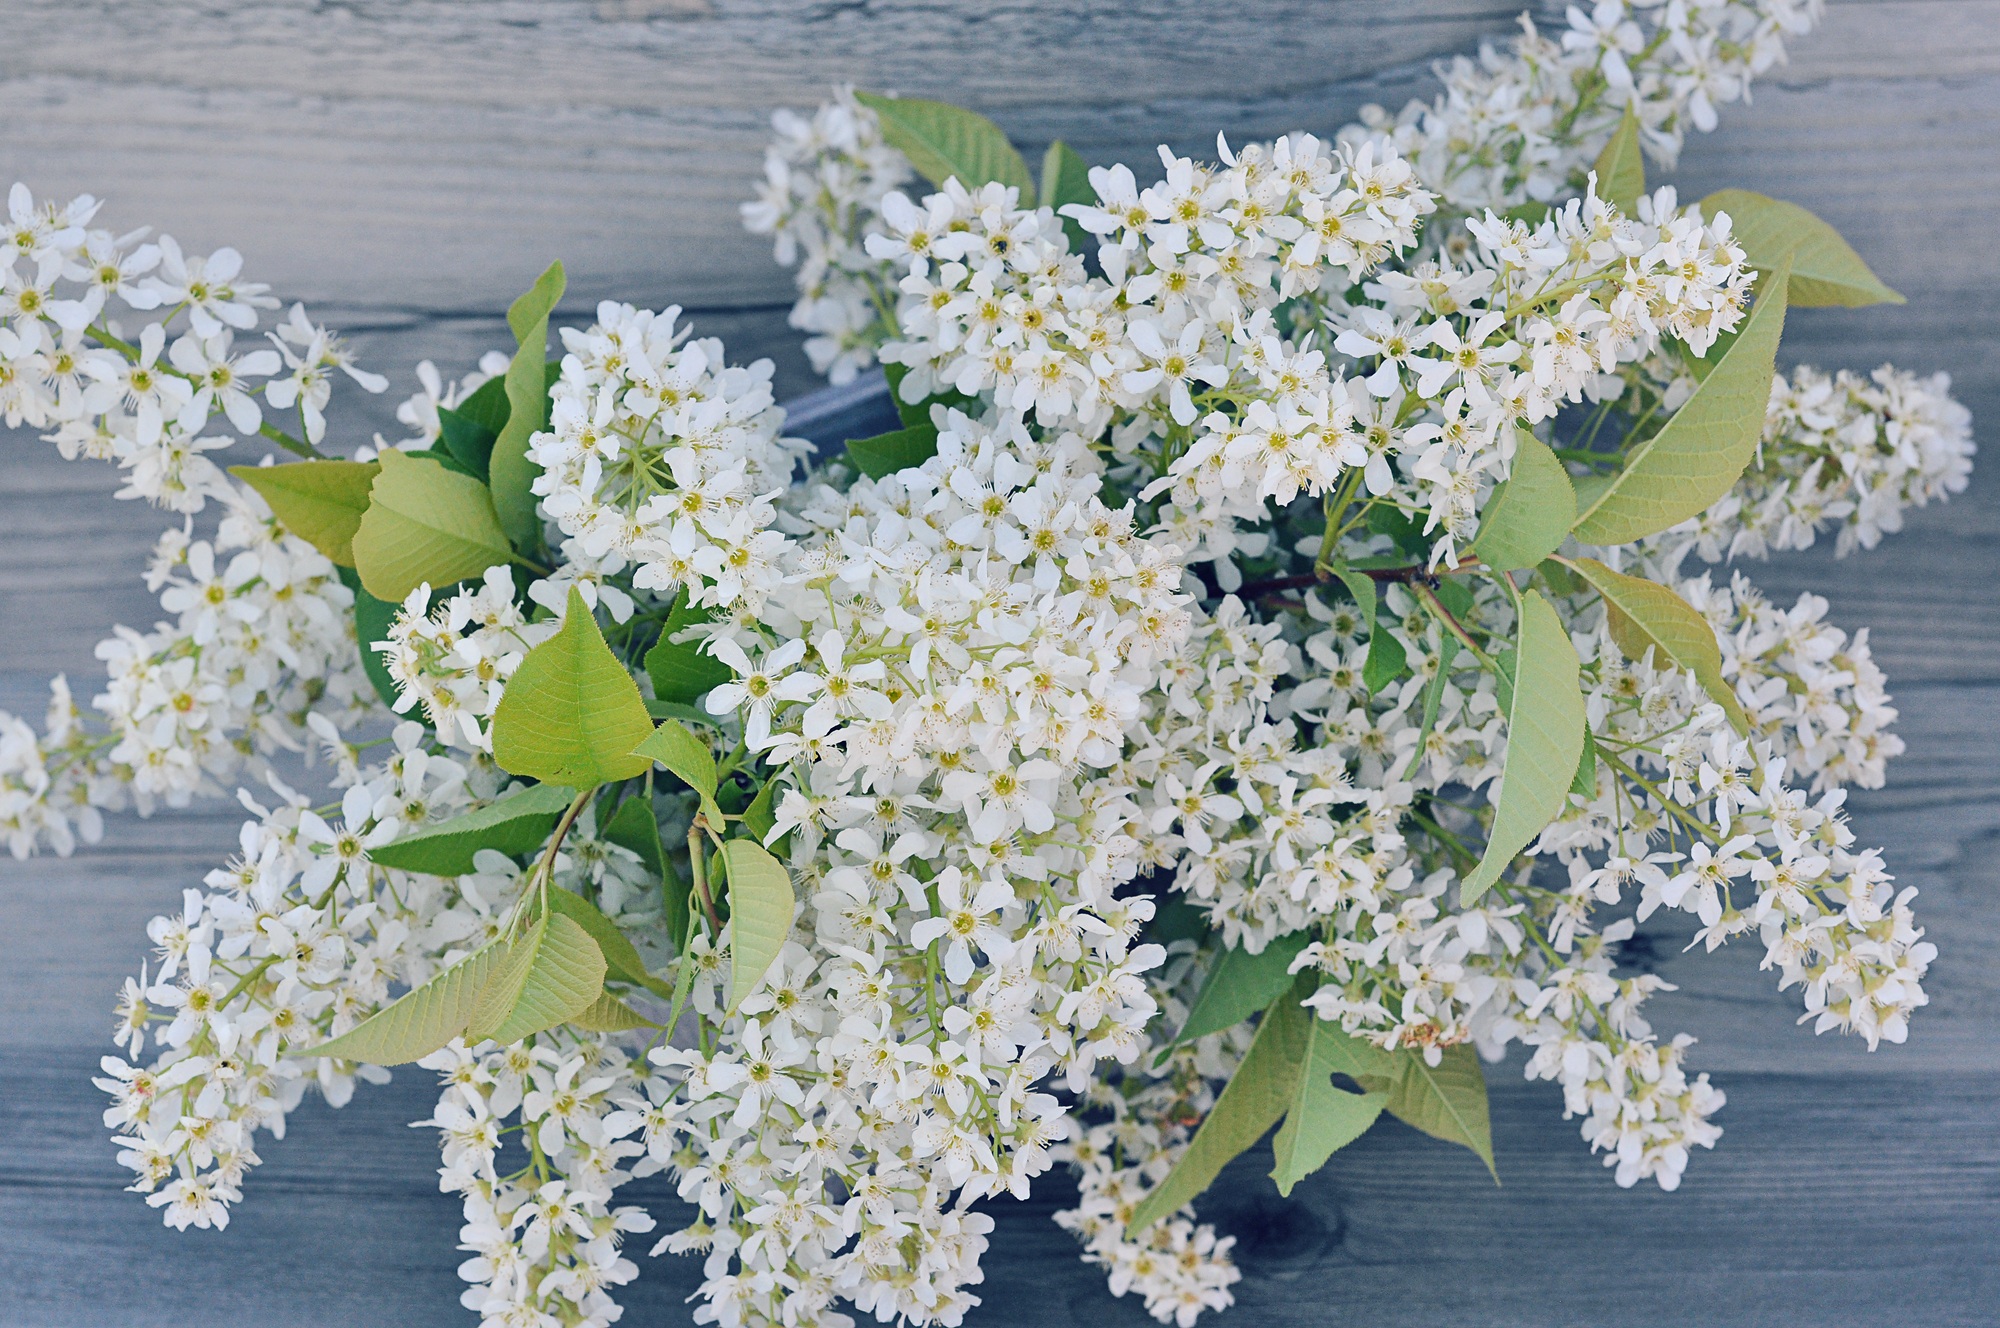
blossom, plant, white, flower, spring, close, flora, hydrangea, flowers, branches, lilac, floristry, white flowers, jasmine, flowering plant, flower bouquet, hydrangeaceae, cut flowers, floral design, white lilac, lilac blossom branch, cornales, land plant, flower arranging